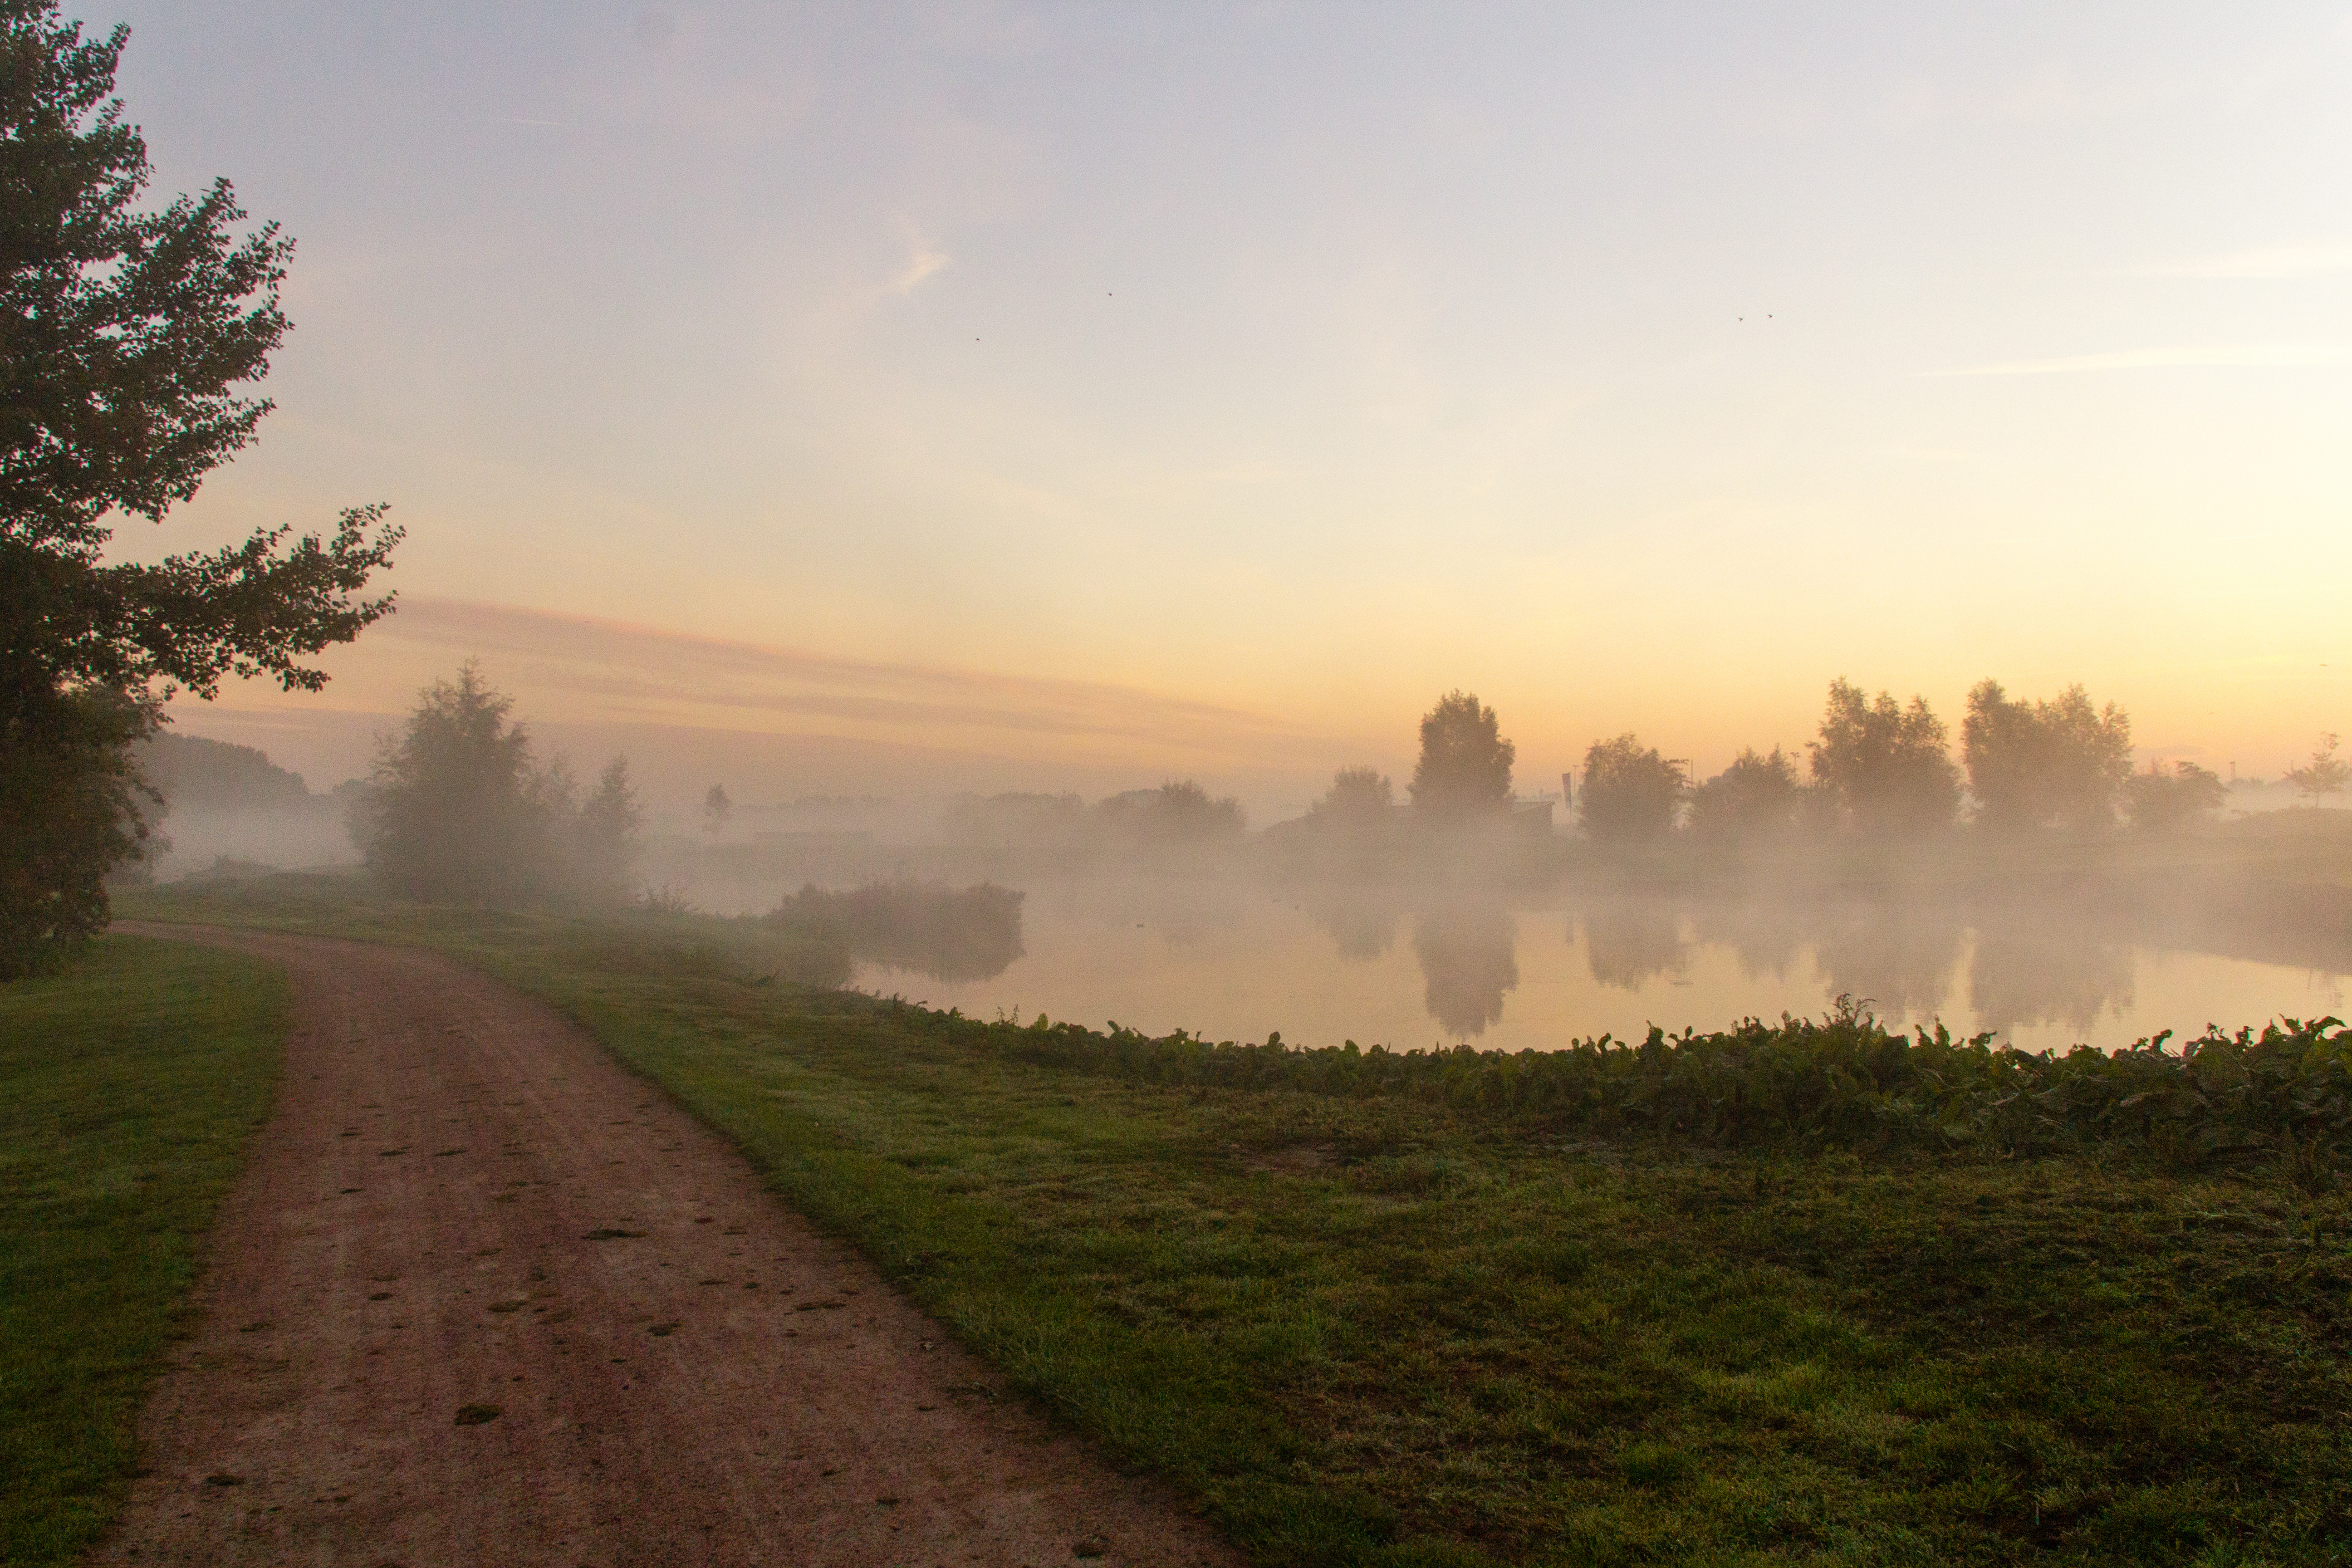
mist, autumn, sky, atmospheric phenomenon, nature, natural landscape, morning, fog, tree, atmosphere, sunrise, haze, sunlight, cloud, rural area, landscape, dawn, grass, field, evening, meadow, plant, grassland, road, hill, plain, pasture